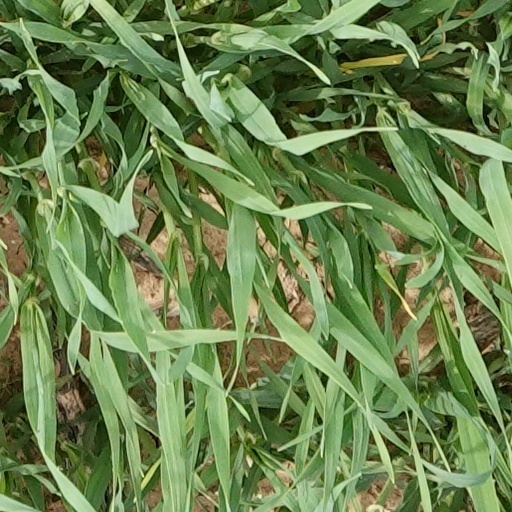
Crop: wheat